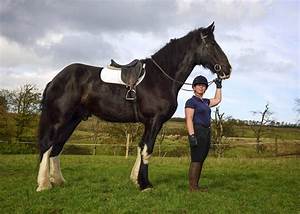
Label: cavallo